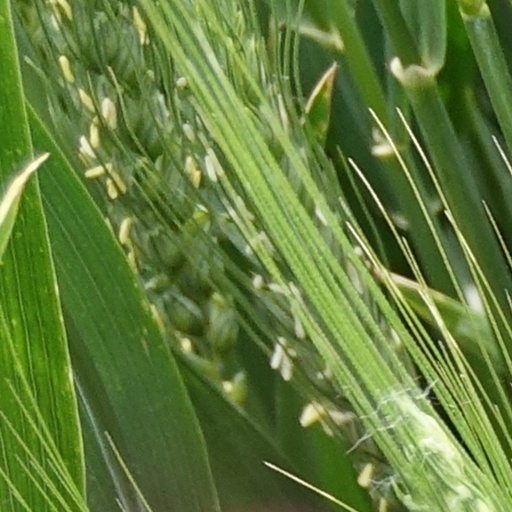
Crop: wheat